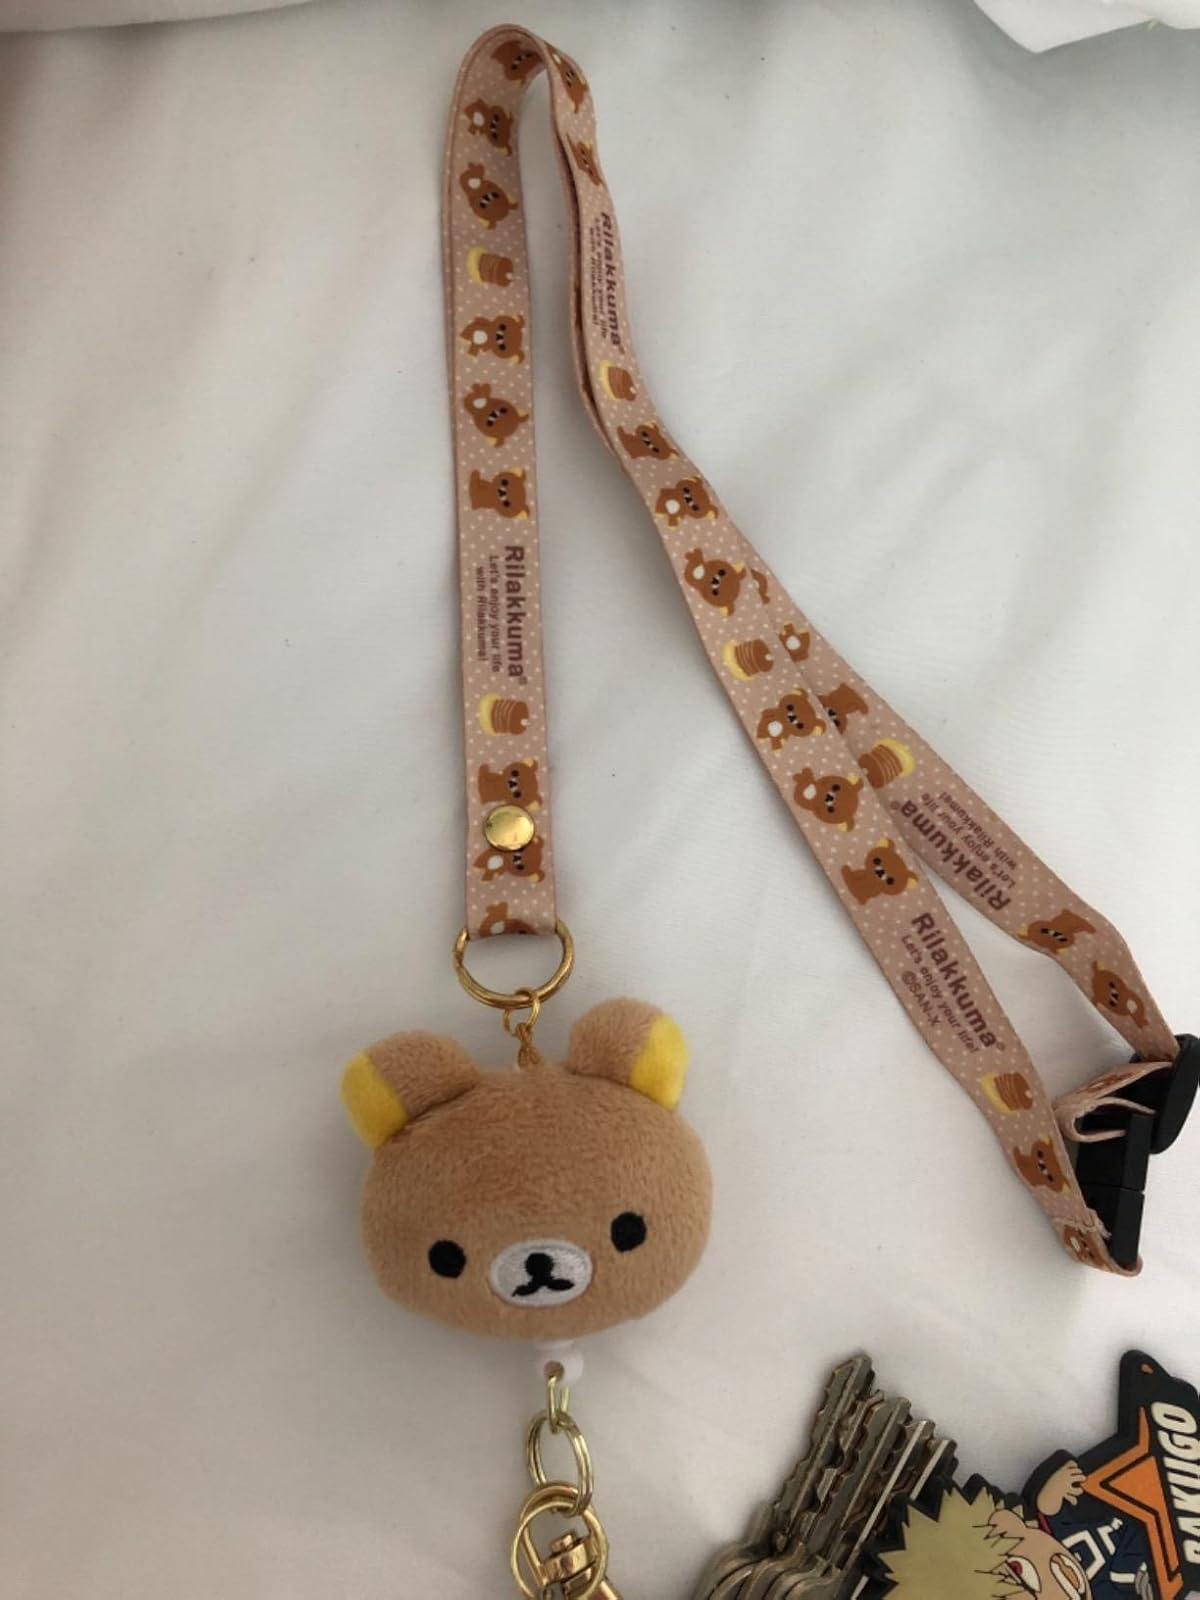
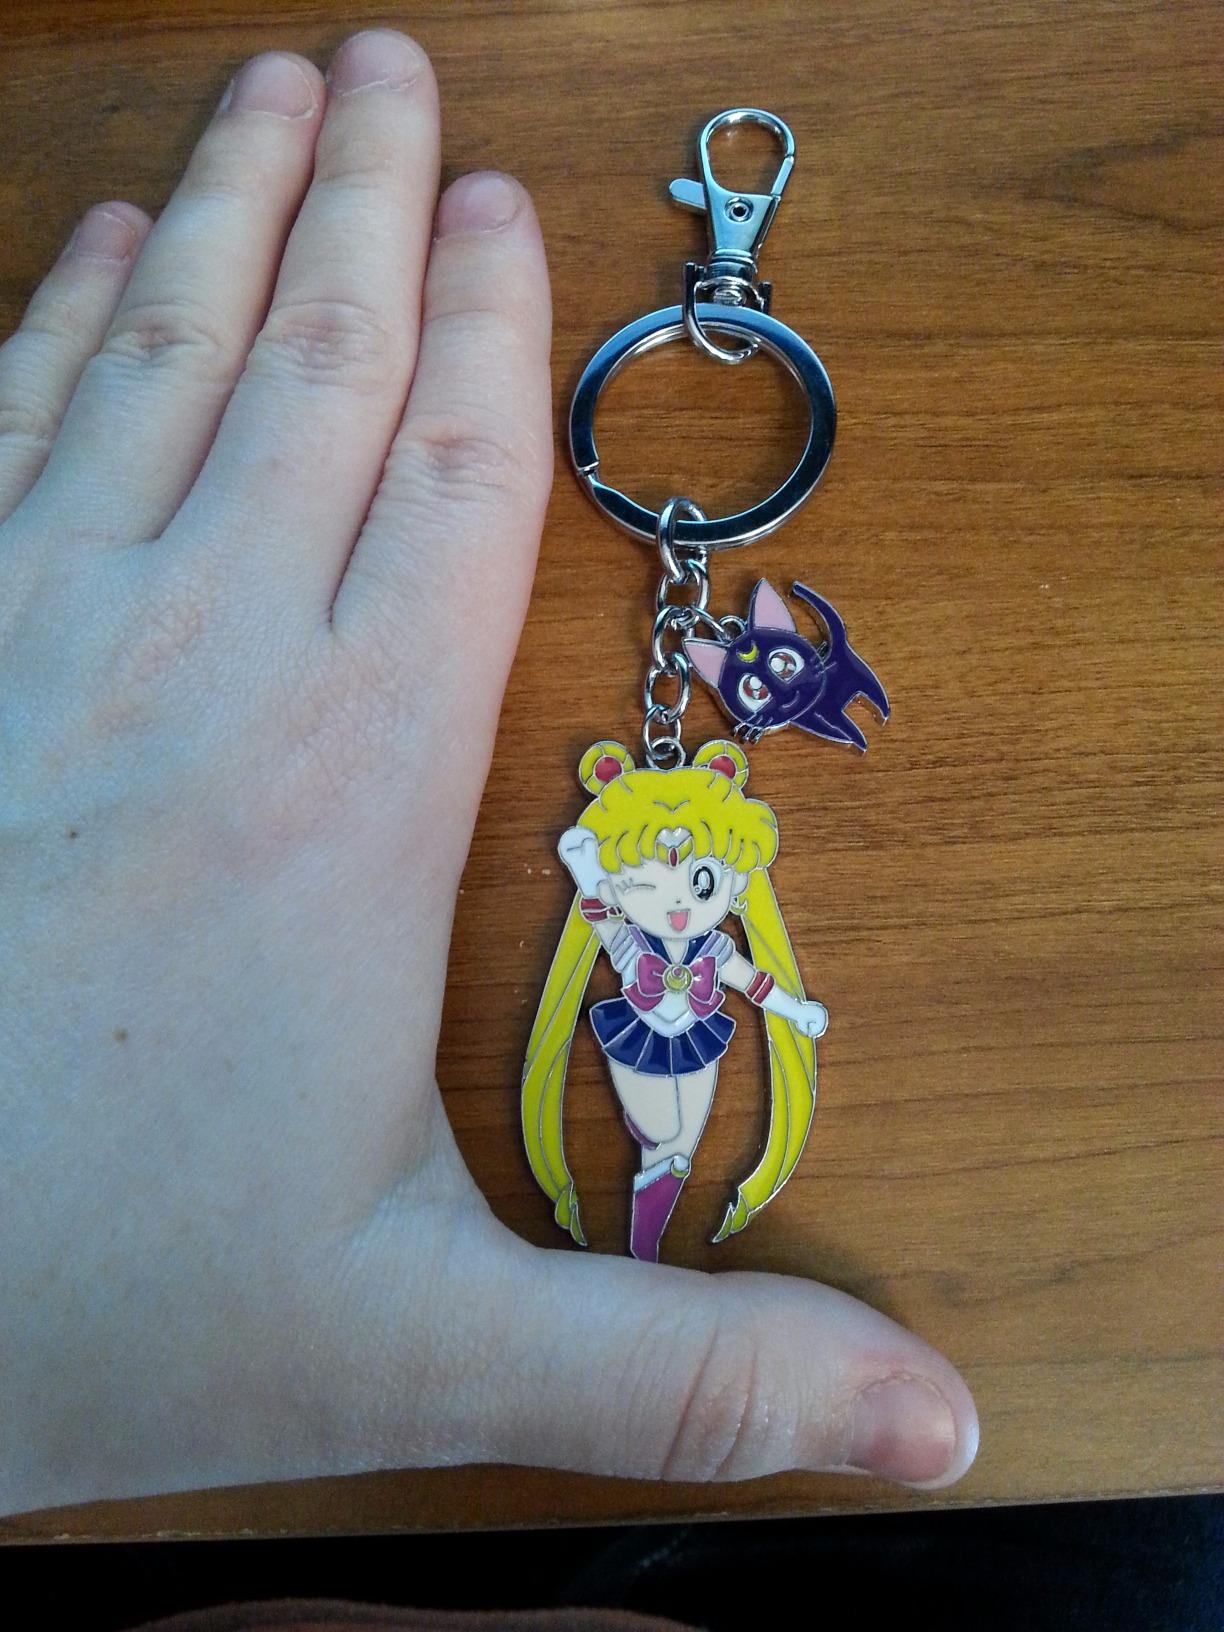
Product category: accessories_keychain
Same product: no